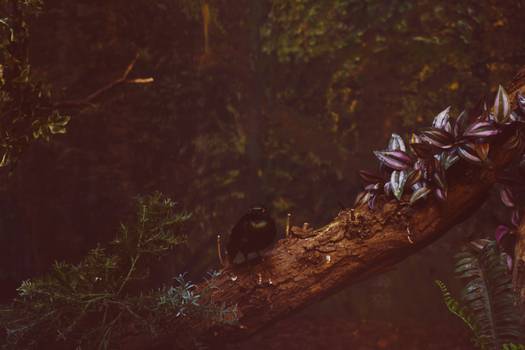
Label: No Watermark